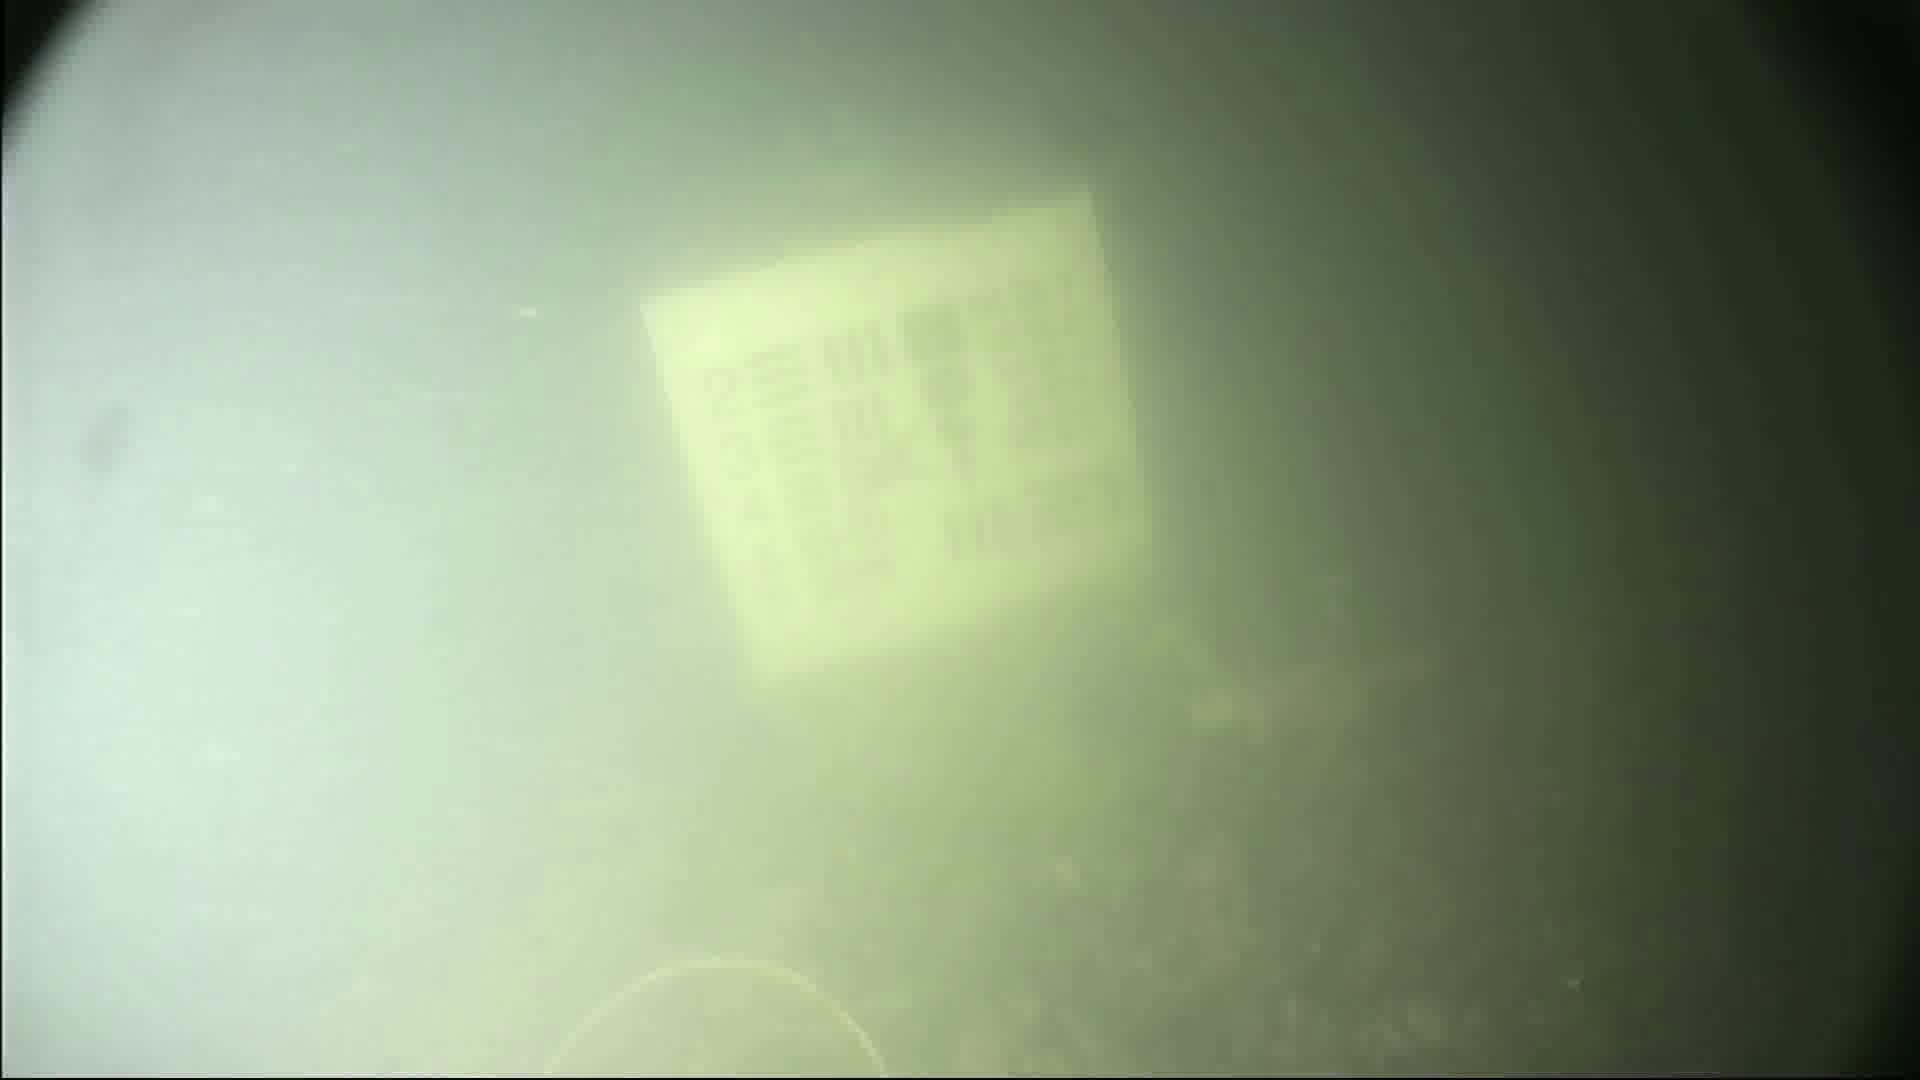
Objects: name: crab